Jimmy Means

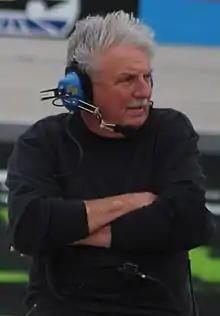
Means at Texas Motor Speedway in 2019

James Means (born May 29, 1950) is an American former racing driver and owner, who competed in the Winston Cup Series as an owner-driver. He is currently an adviser for Front Row Motorsports and a former owner of NASCAR Xfinity Series team Jimmy Means Racing.